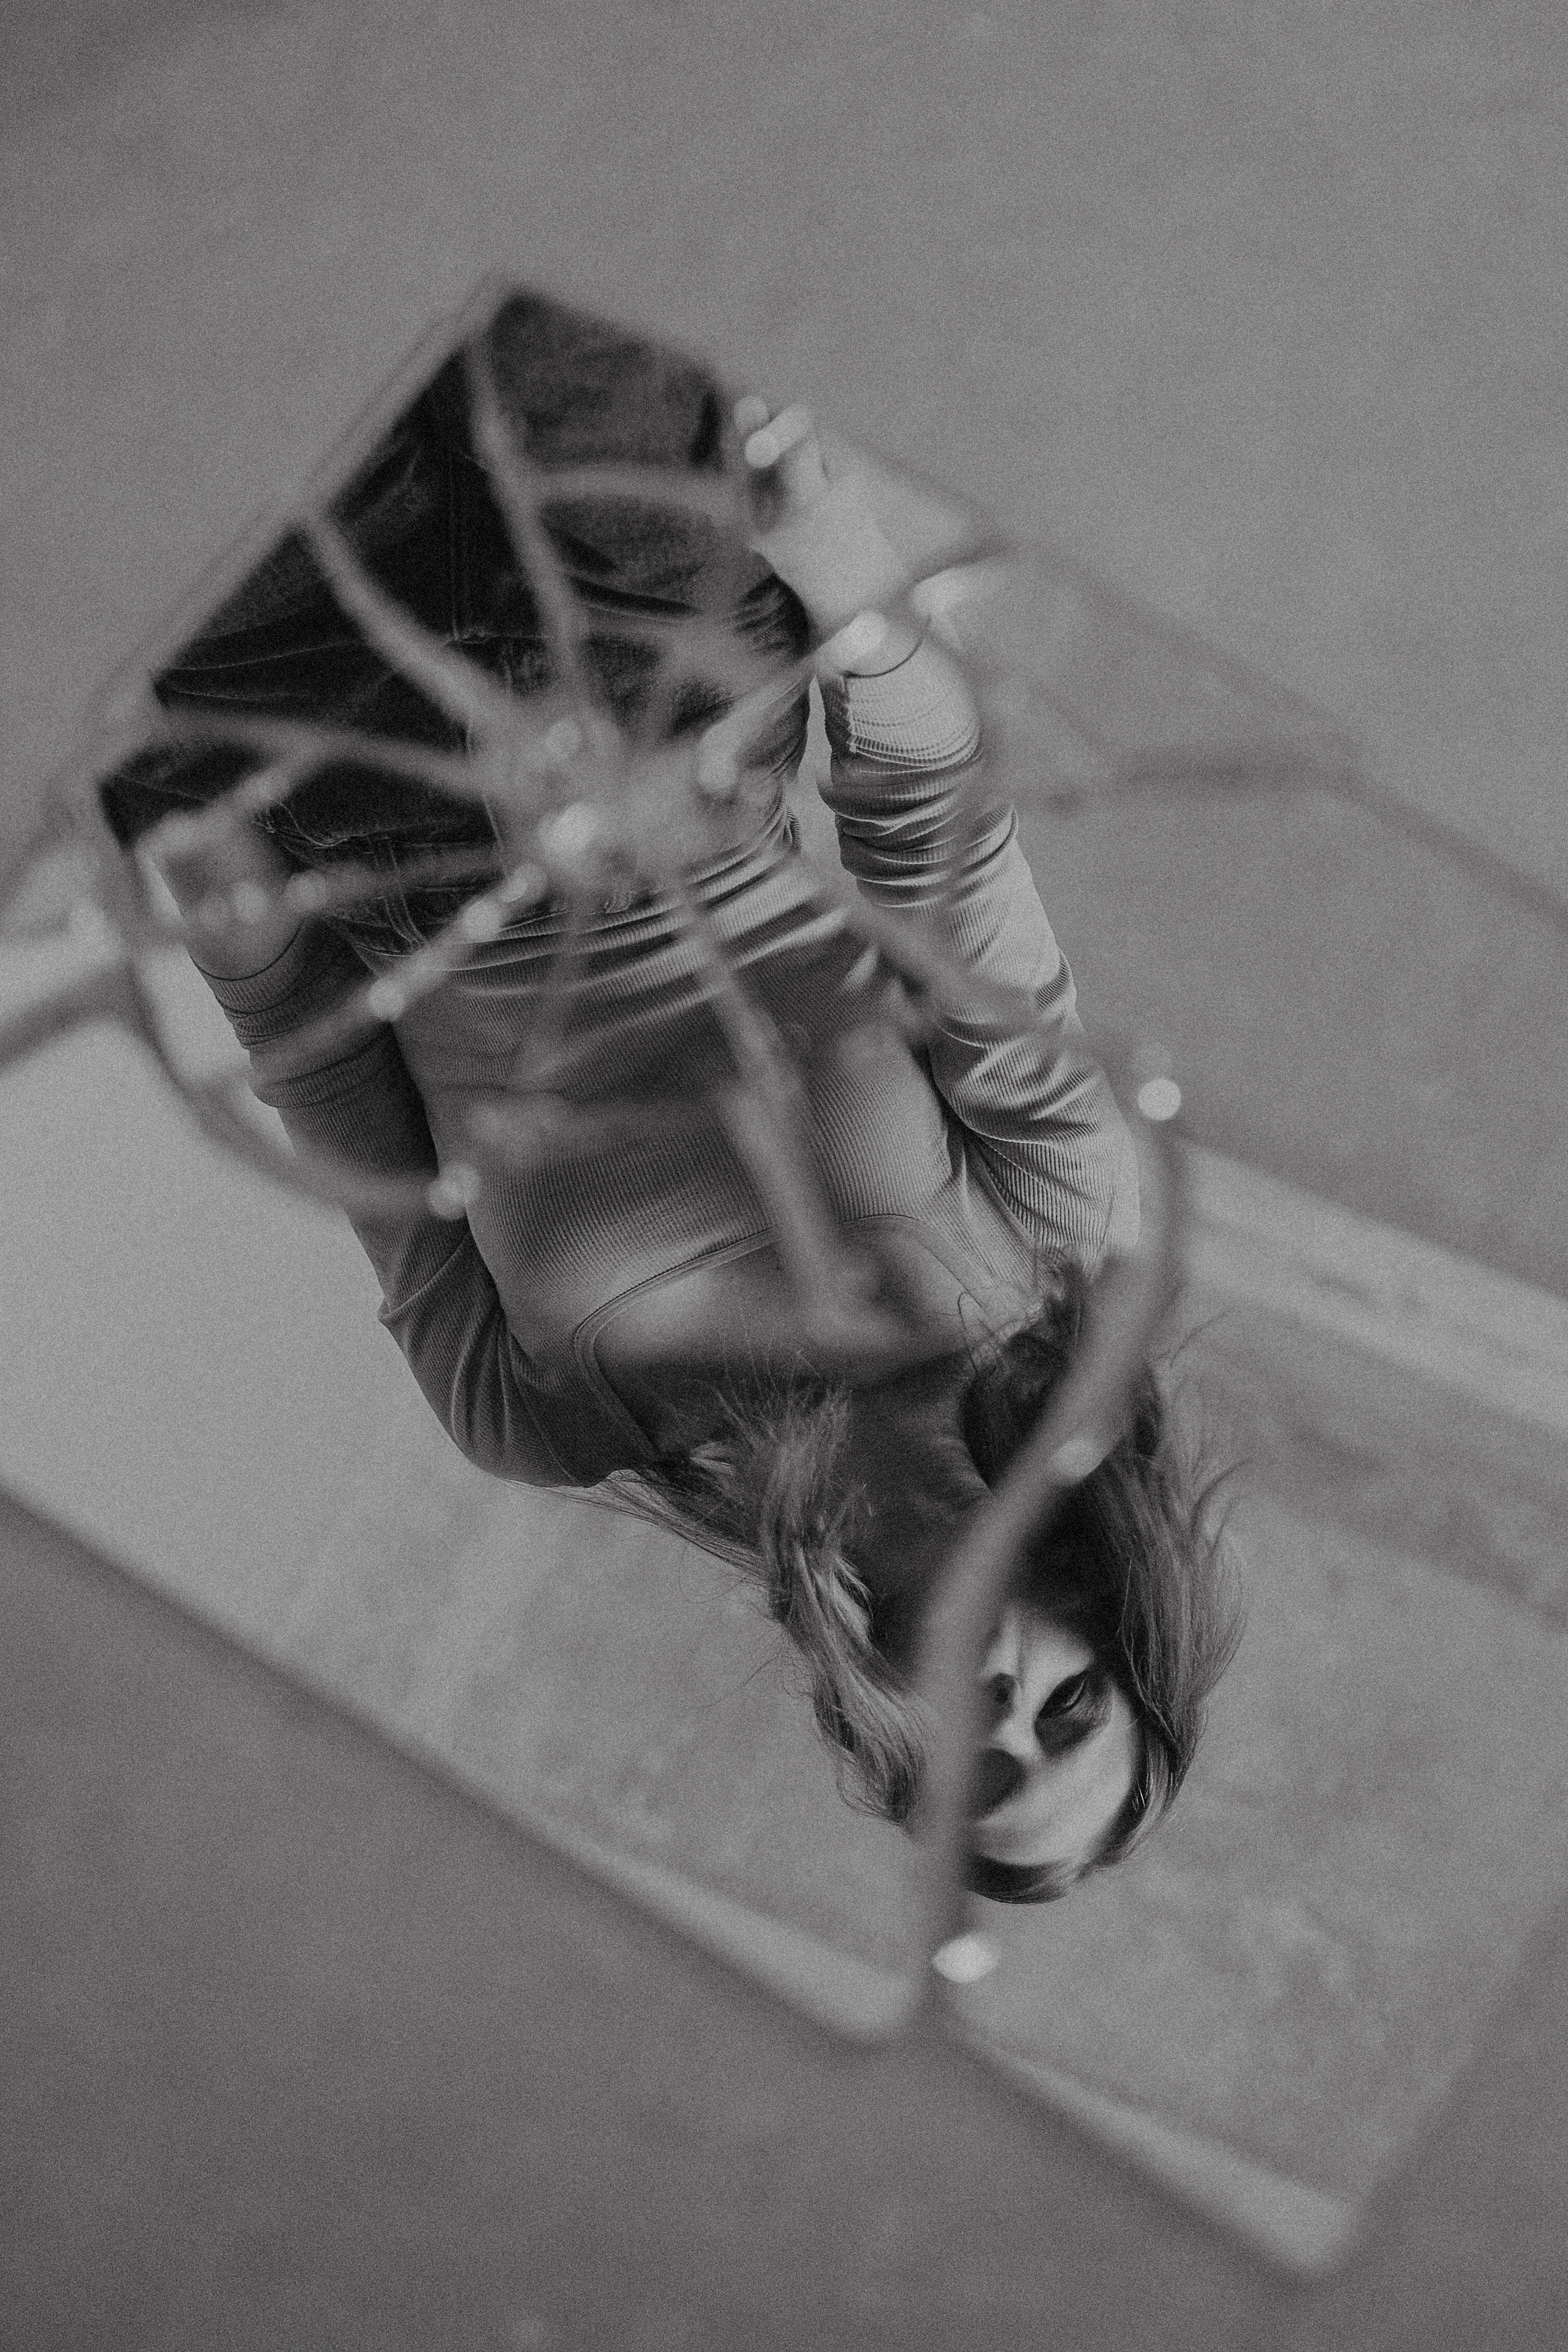
art